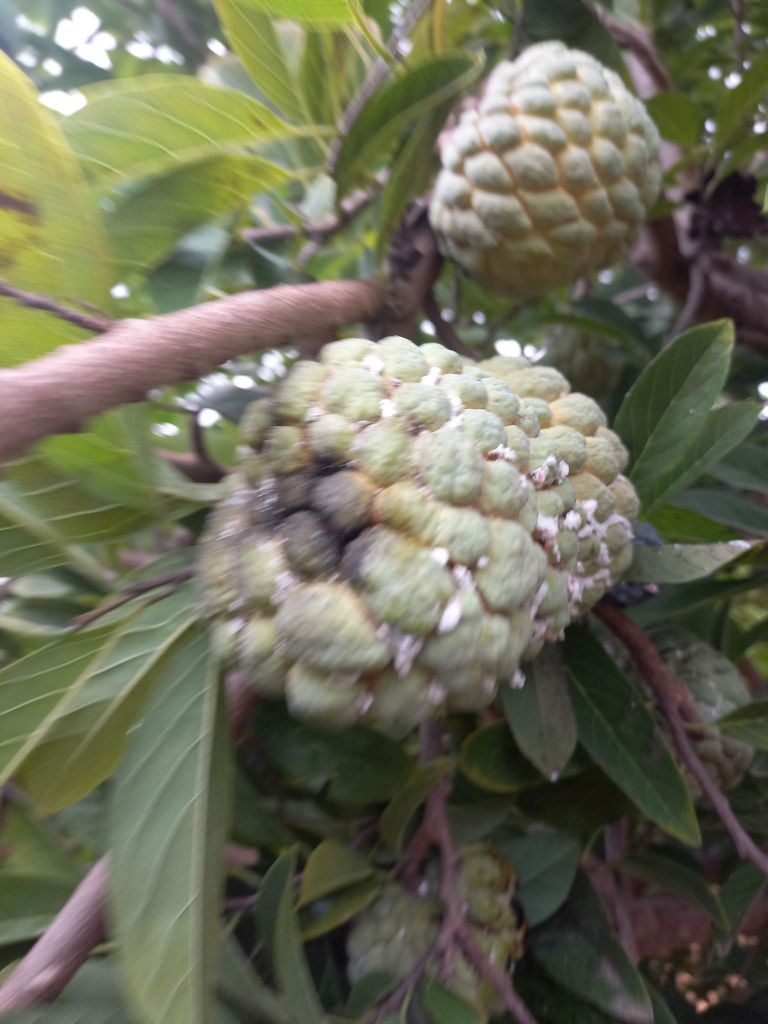
Disease label: Diplodia Rot